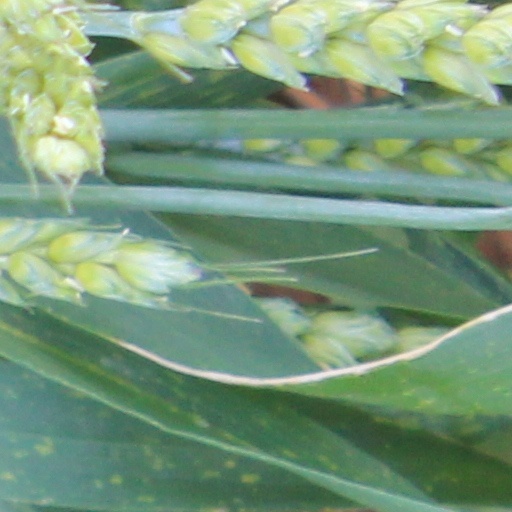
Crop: wheat